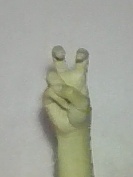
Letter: toot